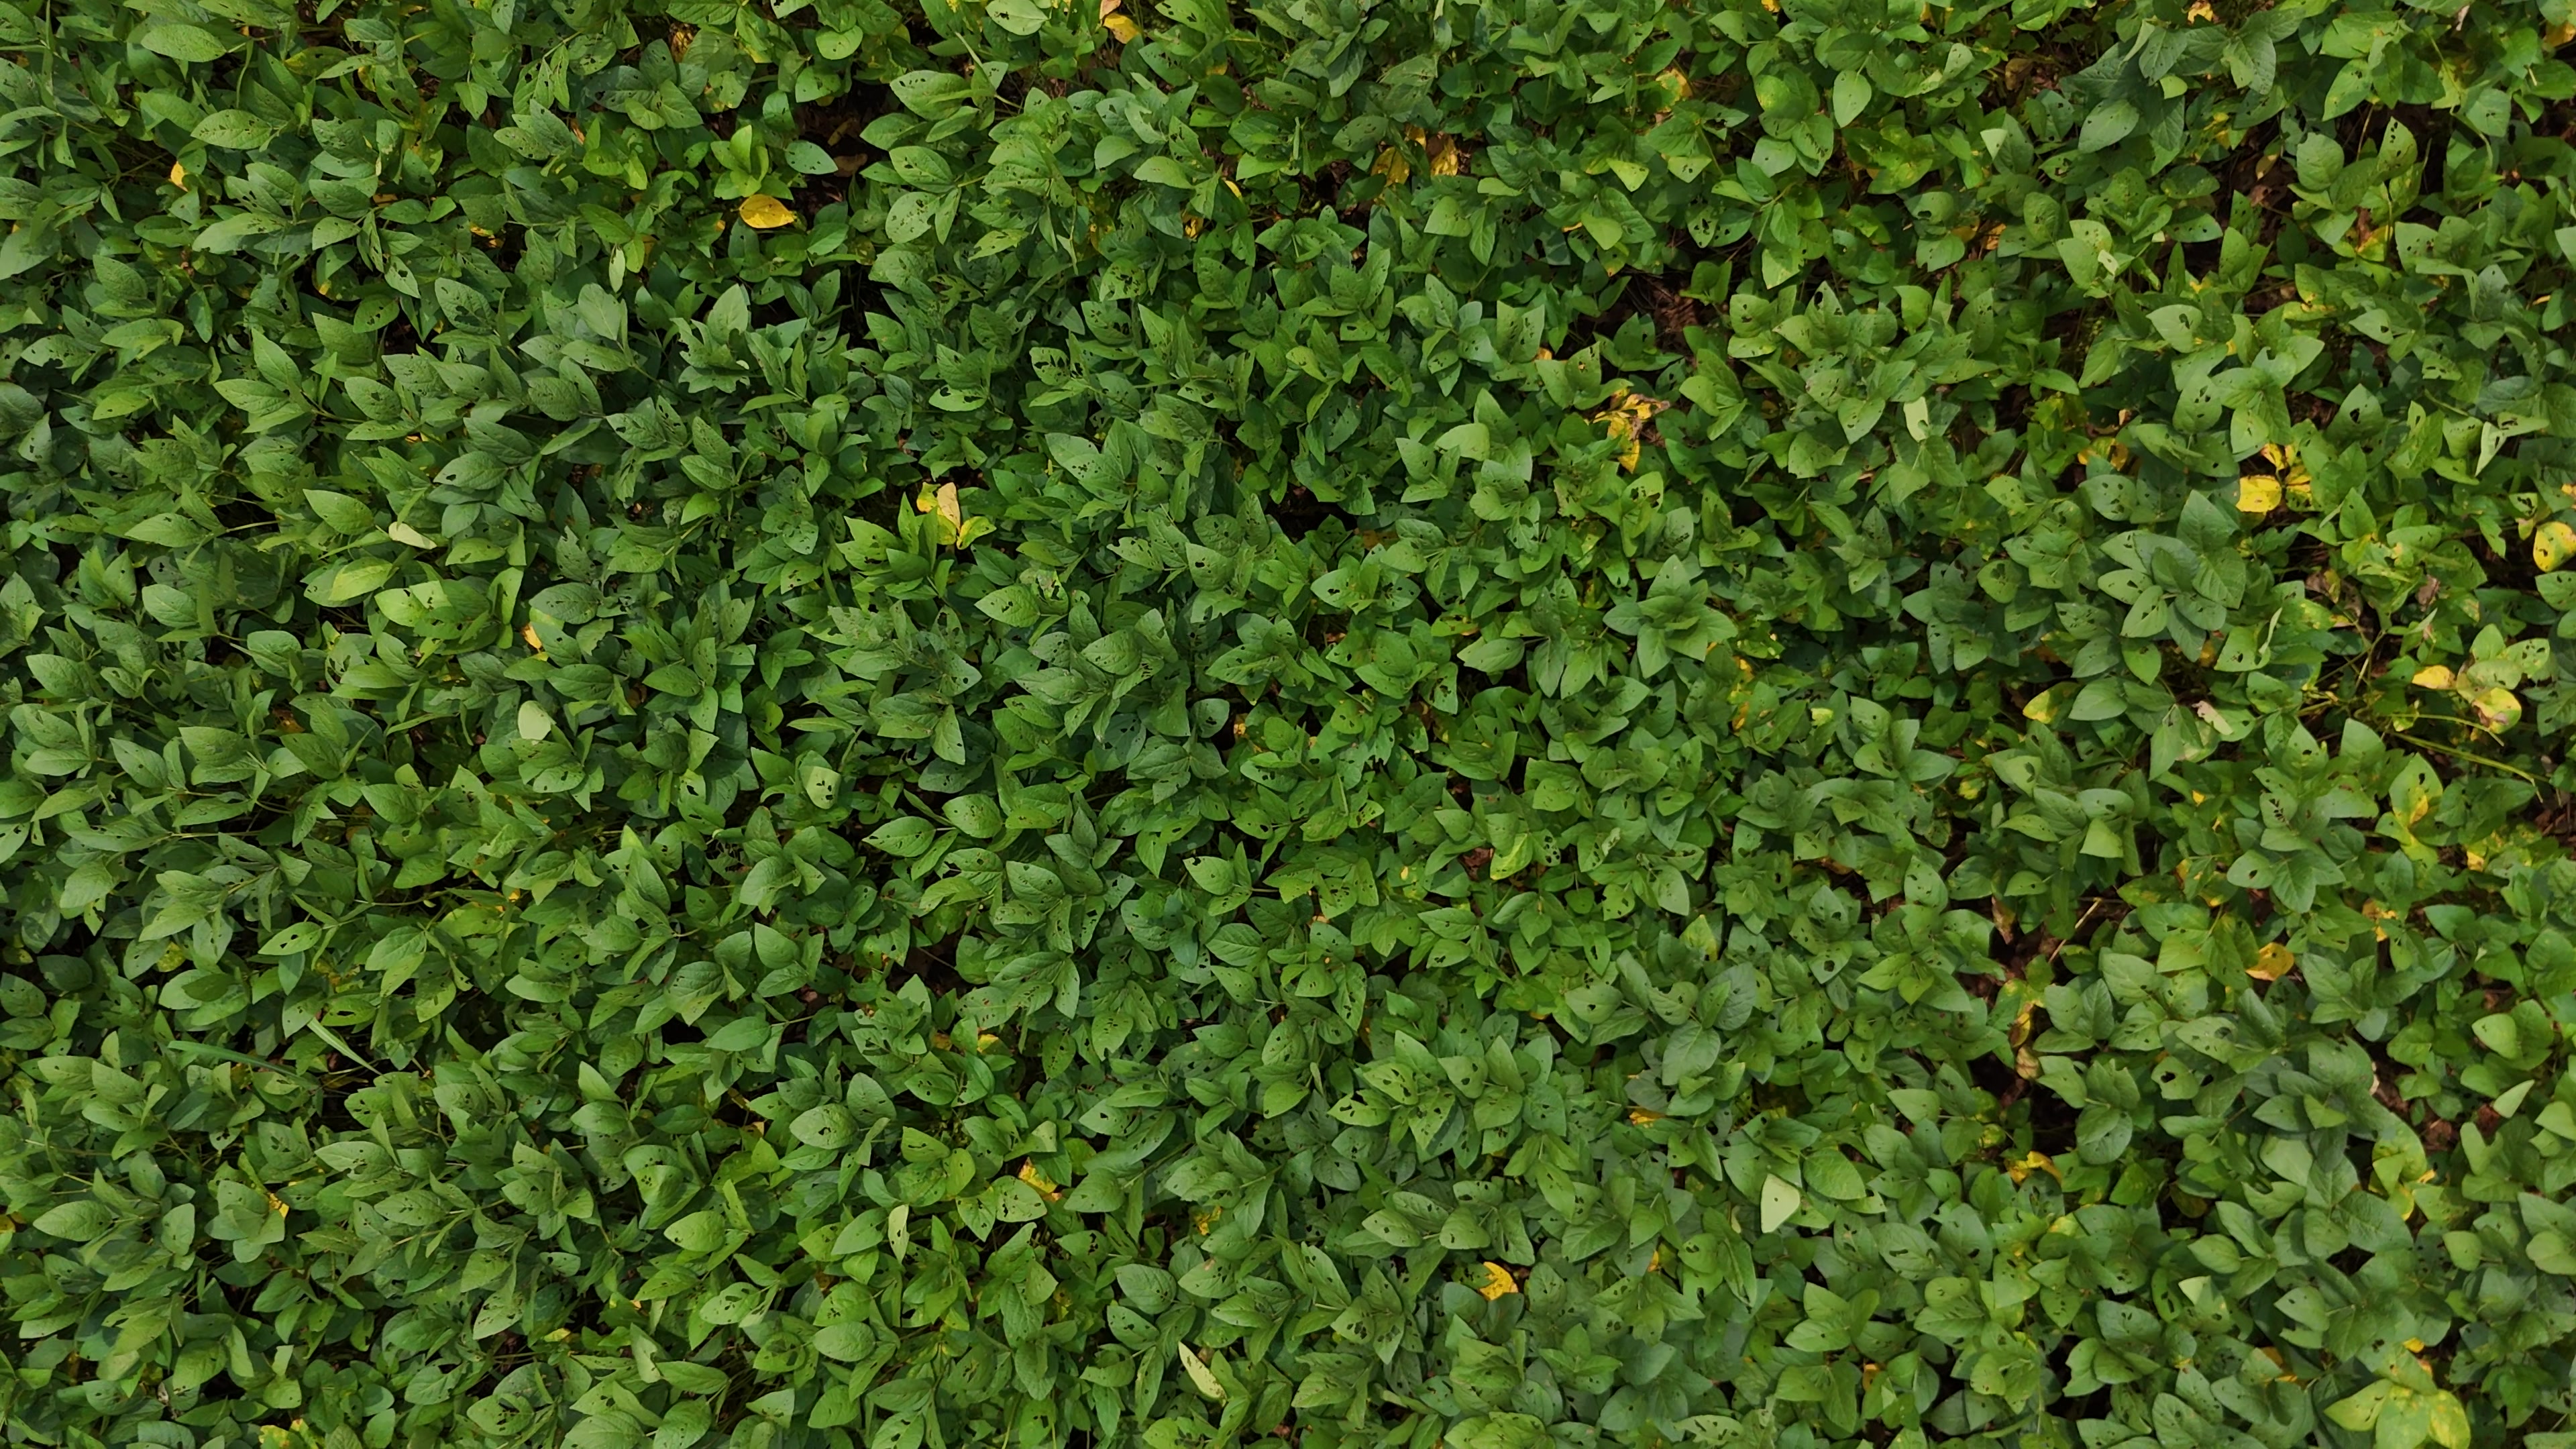
Label: Rust